Balance board

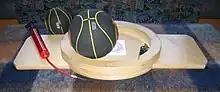
The underside of a sphere-and-ring board

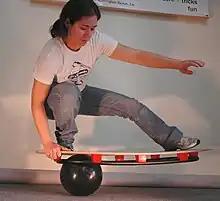
The fulcrum is a solid urethane ball.

The user stands on a board or other platform which is on top of an unstable ground-contacting member, the fulcrum. The height of the fulcrum of most models is between 3 and 6 inches (i.e., the top of the fulcrum is that distance above the ground). Due to the fulcrum's instability, the user must remain balanced and coordinated in order to prevent the board from touching the ground.